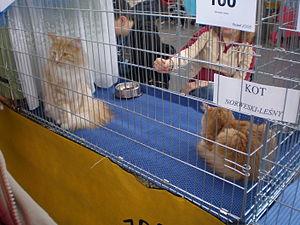
Une exposition féline est un concours de conformité aux standards de la race durant lequel éleveurs et particuliers viennent soumettre leurs chats aux critiques d'un jury.